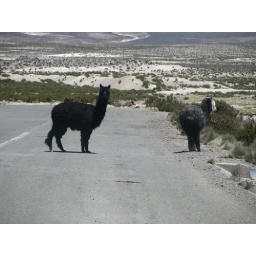
Alpaca crossing. Or just standing in the road watching us approach.